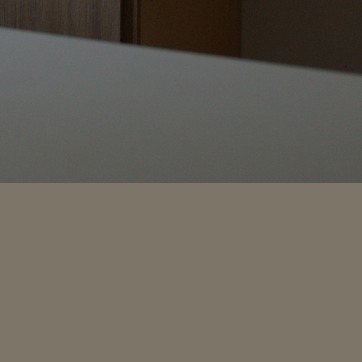
Material: other